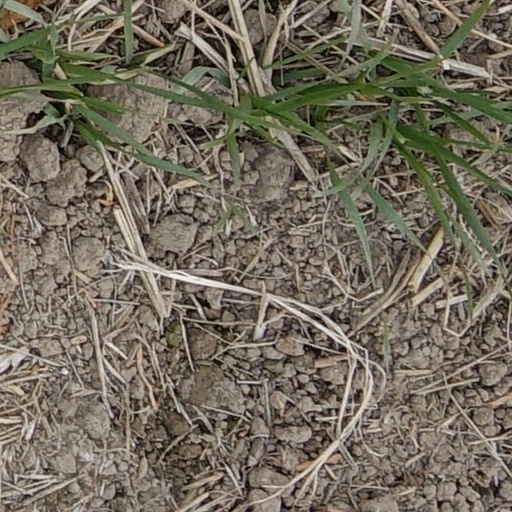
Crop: wheat